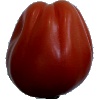
Label: Tomato Heart 1